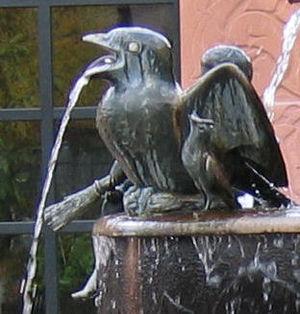
Le mot coucou est un terme du vocabulaire courant qui peut désigner différentes espèces d'oiseaux ayant généralement un chant qui correspond à l'onomatopée « coucou ». Ce nom ne correspond donc pas à un niveau précis de la classification scientifique des espèces. Autrement dit, il s'agit d'un nom vernaculaire dont le sens est ambigu en biologie car il désigne une partie seulement des espèces appartenant soit à la sous-famille des Cuculinae, soit à celle des Coccyzinae.